Euglena

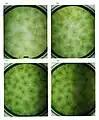
Cultures of "Euglena" in a petri dish

"Euglena" has been used extensively as a model organism. It is capable of both heterotrophic and photosynthetic growth, meaning it can be grown in both light and dark conditions and it is thus relatively easy to cultivate. "Euglena" was one of the first photosynthetic organisms to have its chloroplast genome sequenced, and the chloroplast of "Euglena" has been extensively studied in the fields of biochemistry, cell biology and molecular biology. In 2015, Ellis O'Neill and Professor Rob Field have sequenced the transcriptome of "Euglena gracilis", which provides information about all of the genes that the organism is actively using. They found that "Euglena gracilis" has a whole host of new, unclassified genes which can make new forms of carbohydrates and natural products. In addition, "Euglena" is commonly used in classrooms to demonstrate important biological processes, such as photosynthesis, or population growth.